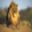
Label: lion